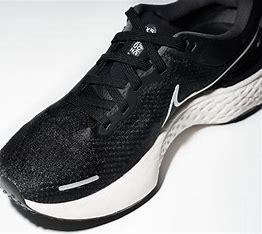
Brand: Nike
Model: Zoomx Invincible Run Flyknit